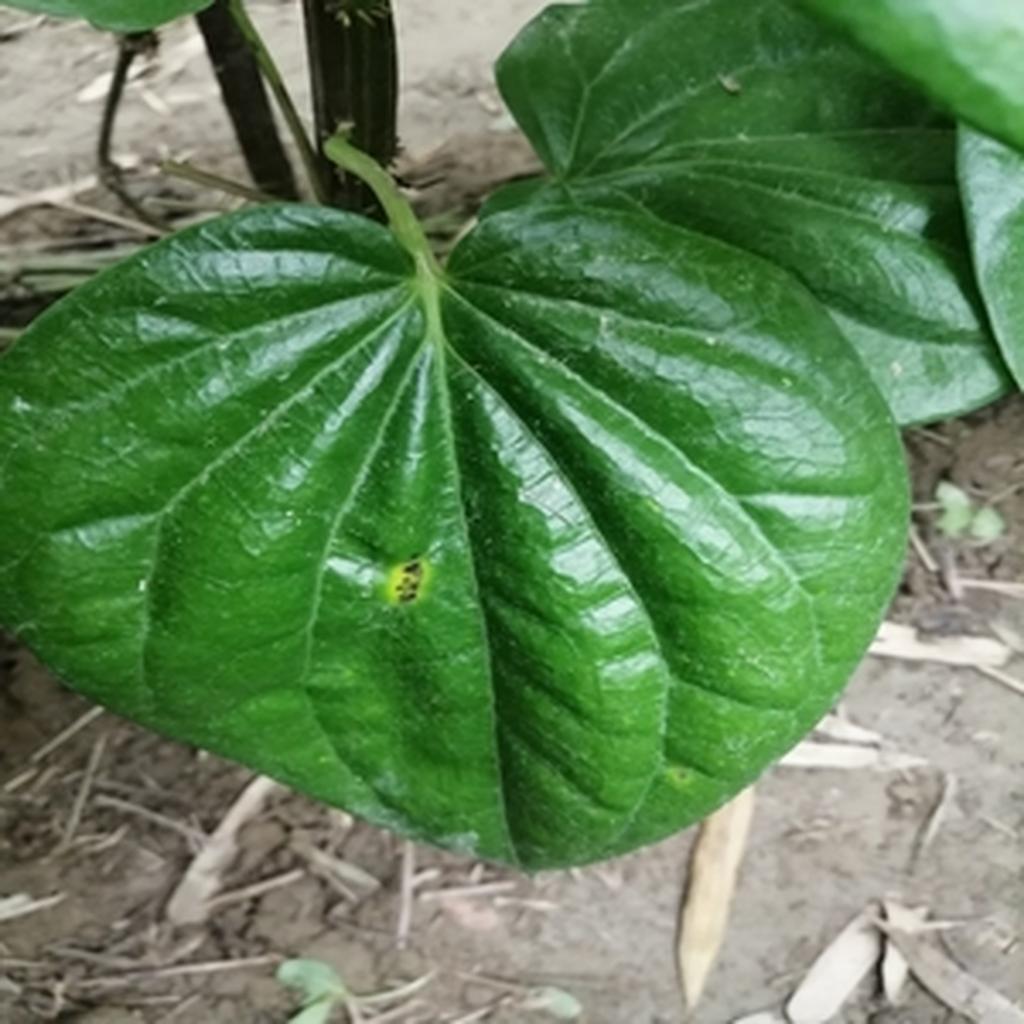
Label: Leaf_Rot